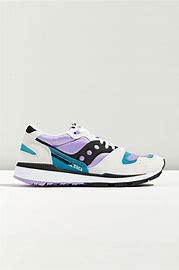
Brand: Saucony
Model: Azura